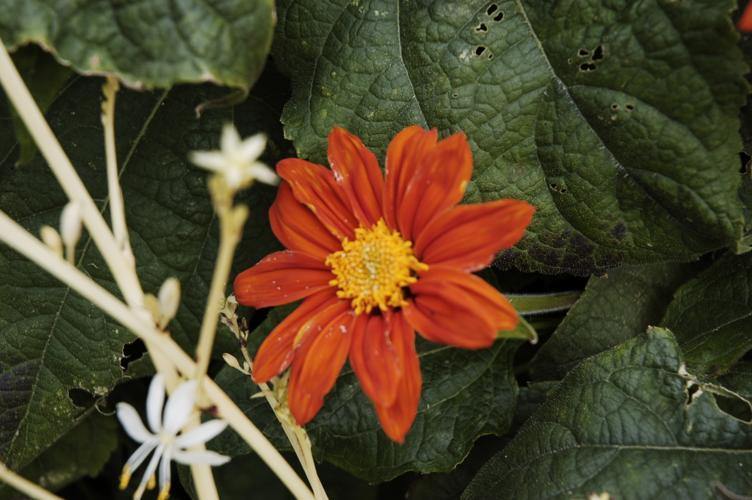
Label: orange dahlia